Werdau–Mehltheuer railway

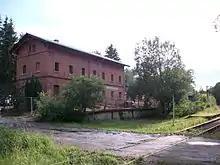
Langenbernsdorf halt (2016)

"Langenbernsdorf" station was opened on 29 August 1876 as the halt of "Bauernsteig" on the street of the same name south of Langenbernsdorf in the Werdau Forest. It was designated as a "Bahnhof" (station) in 1905 and was renamed "Langenbernsdorf" on 1 May 1908. It was redesignated as a halt in 1933, redesignated as a station in 1952 and redesignated as a halt in 1983. In the station area, the railway forms the southern boundary of the village of Langenbernsdorf, which is connected to the station by "Bahnhofstraße". The station was closed on 24 May 1998, one year before the end of rail traffic between Werdau and Wünschendorf (Elster). The entrance building still exists.